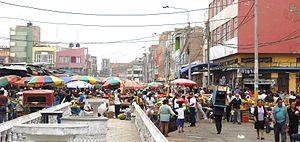
Marché de Chiclayo, Pérou Español: Mercado de Chiclayo, Perú